Methylene bridge

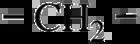
The methylene bridge (methanediyl group)

In chemistry, a methylene bridge is part of a molecule with formula . The carbon atom is connected by single bonds to two other distinct atoms in the rest of the molecule. A methylene bridge is often called a methylene group or simply methylene, as in "methylene chloride" (dichloromethane ). As a bridge in other compounds, for example in cyclic compounds, it is given the name methano. However, the term methylidene group (not to be confused with the term methylene group, nor the carbene methylidene) properly applies to the group when it is connected to the rest of the molecule by a double bond, giving it chemical properties very distinct from those of a bridging group.